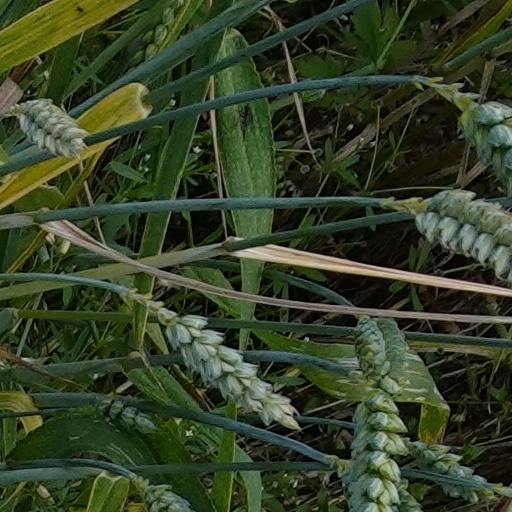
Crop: wheat